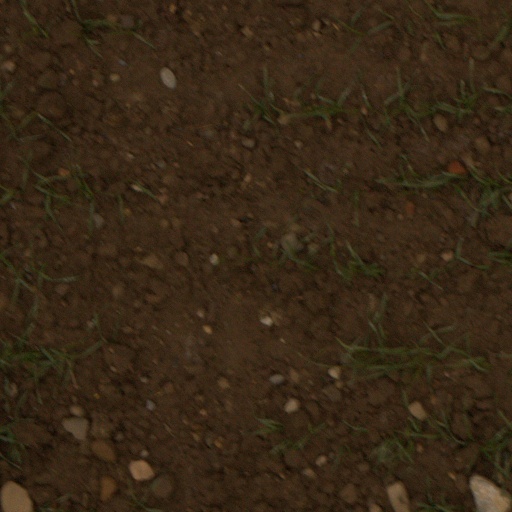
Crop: wheat